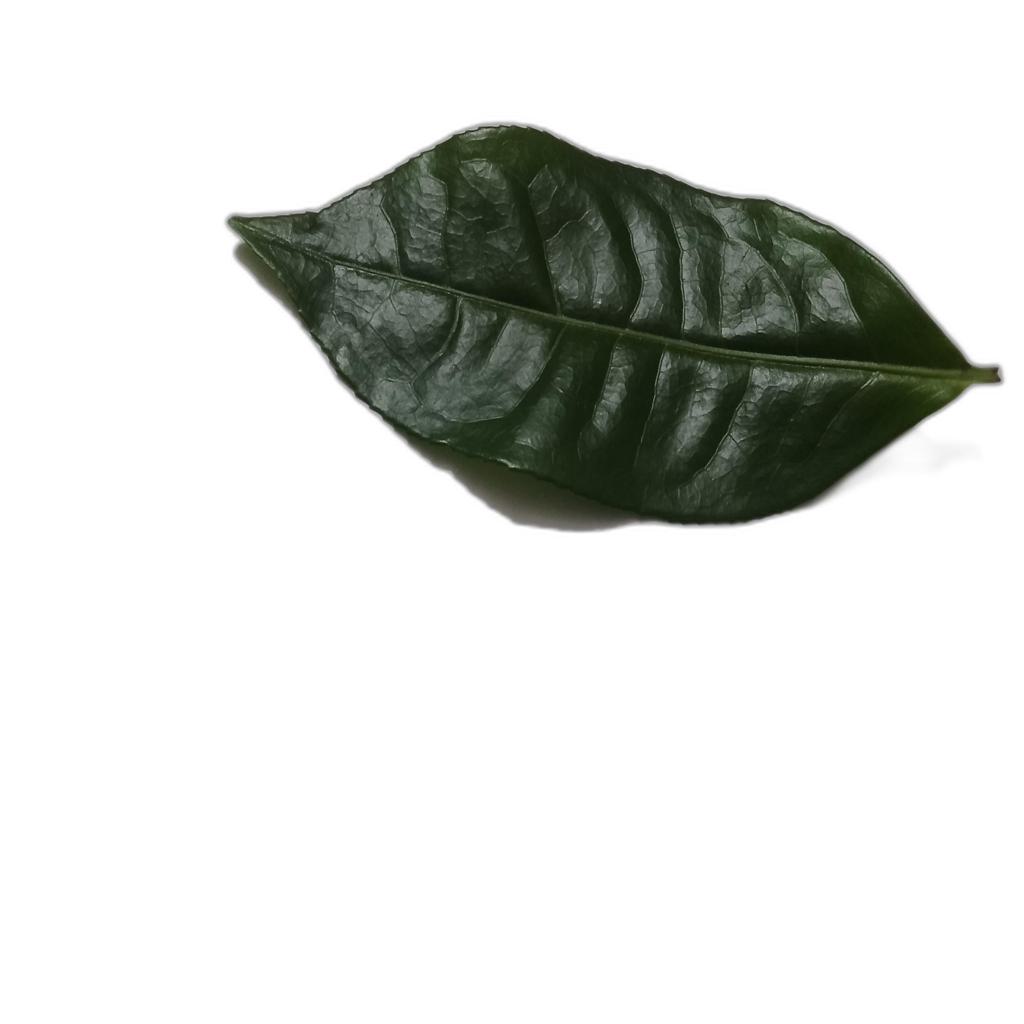
Label: Healthy